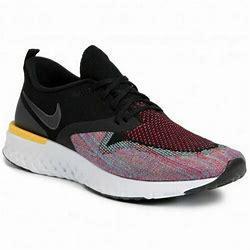
Brand: Nike
Model: Odyssey React Flyknit 2